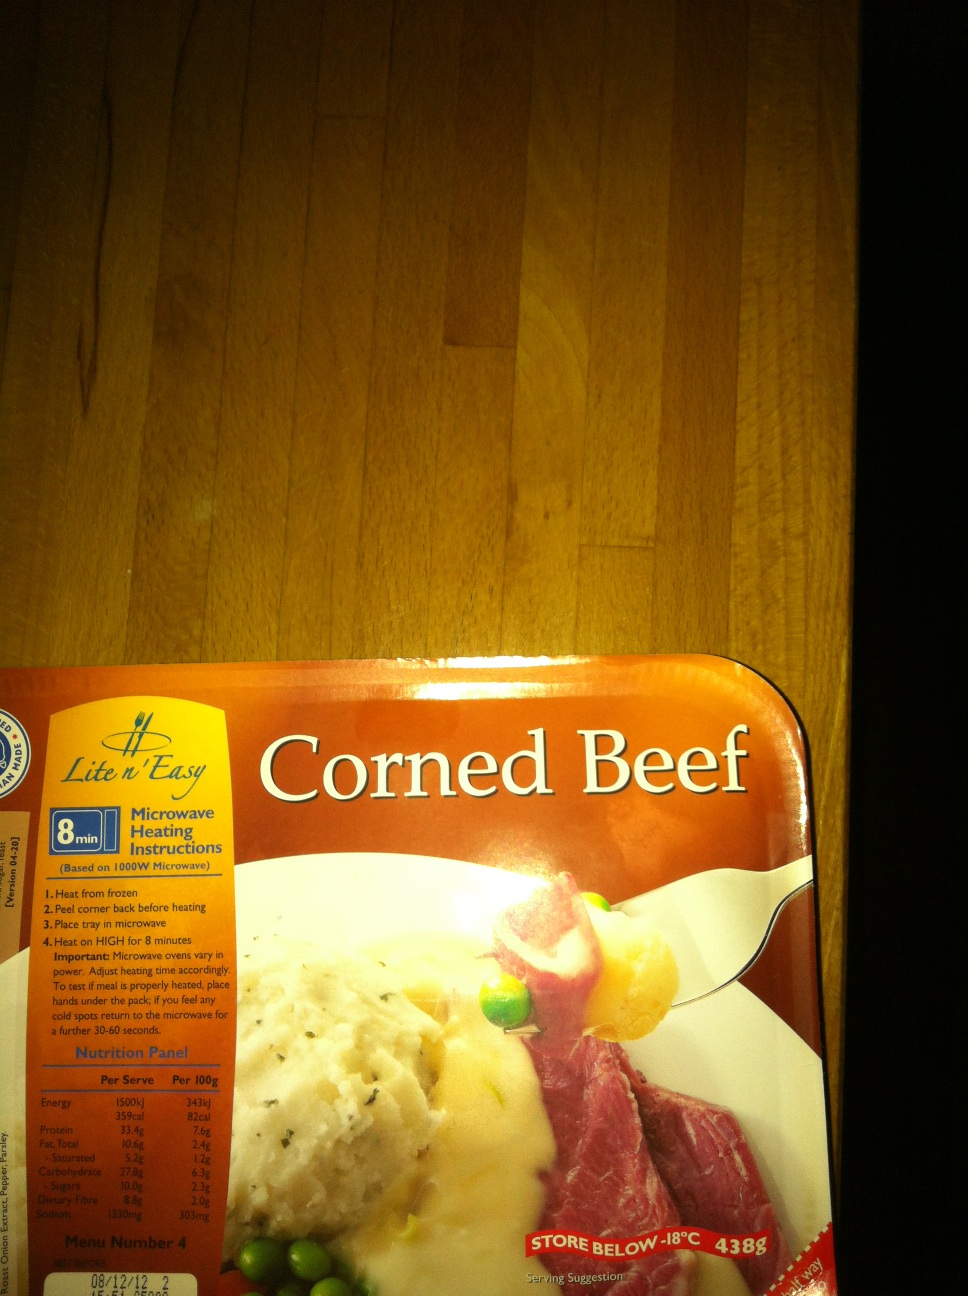Question: What is in this box?
Answer: corned beef